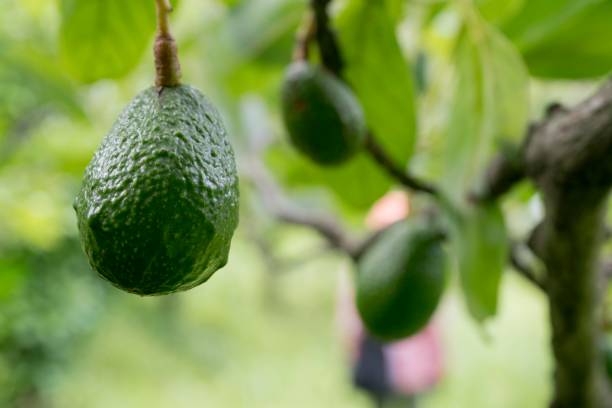
Label: Avocado